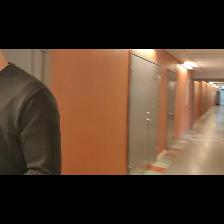
Label: Human